Philippines and the United Nations

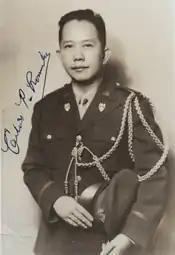
Carlos P. Romulo, the President of the Fourth Session of the UN General Assembly

The UN system in the Philippines began in 1945 when the Philippines, along with 49 other nations, signed the UN Charter in San Francisco, USA. The relationship between the Philippine government and UN is underscored by the contributions made by Carlos P. Romulo who acted as Philippine delegate to the United Nations Organization Conference and then became the Philippine ambassador to the United Nations from 1946 to 1954. Romulo eventually became the first Asian president during the 4th UN General Assembly.